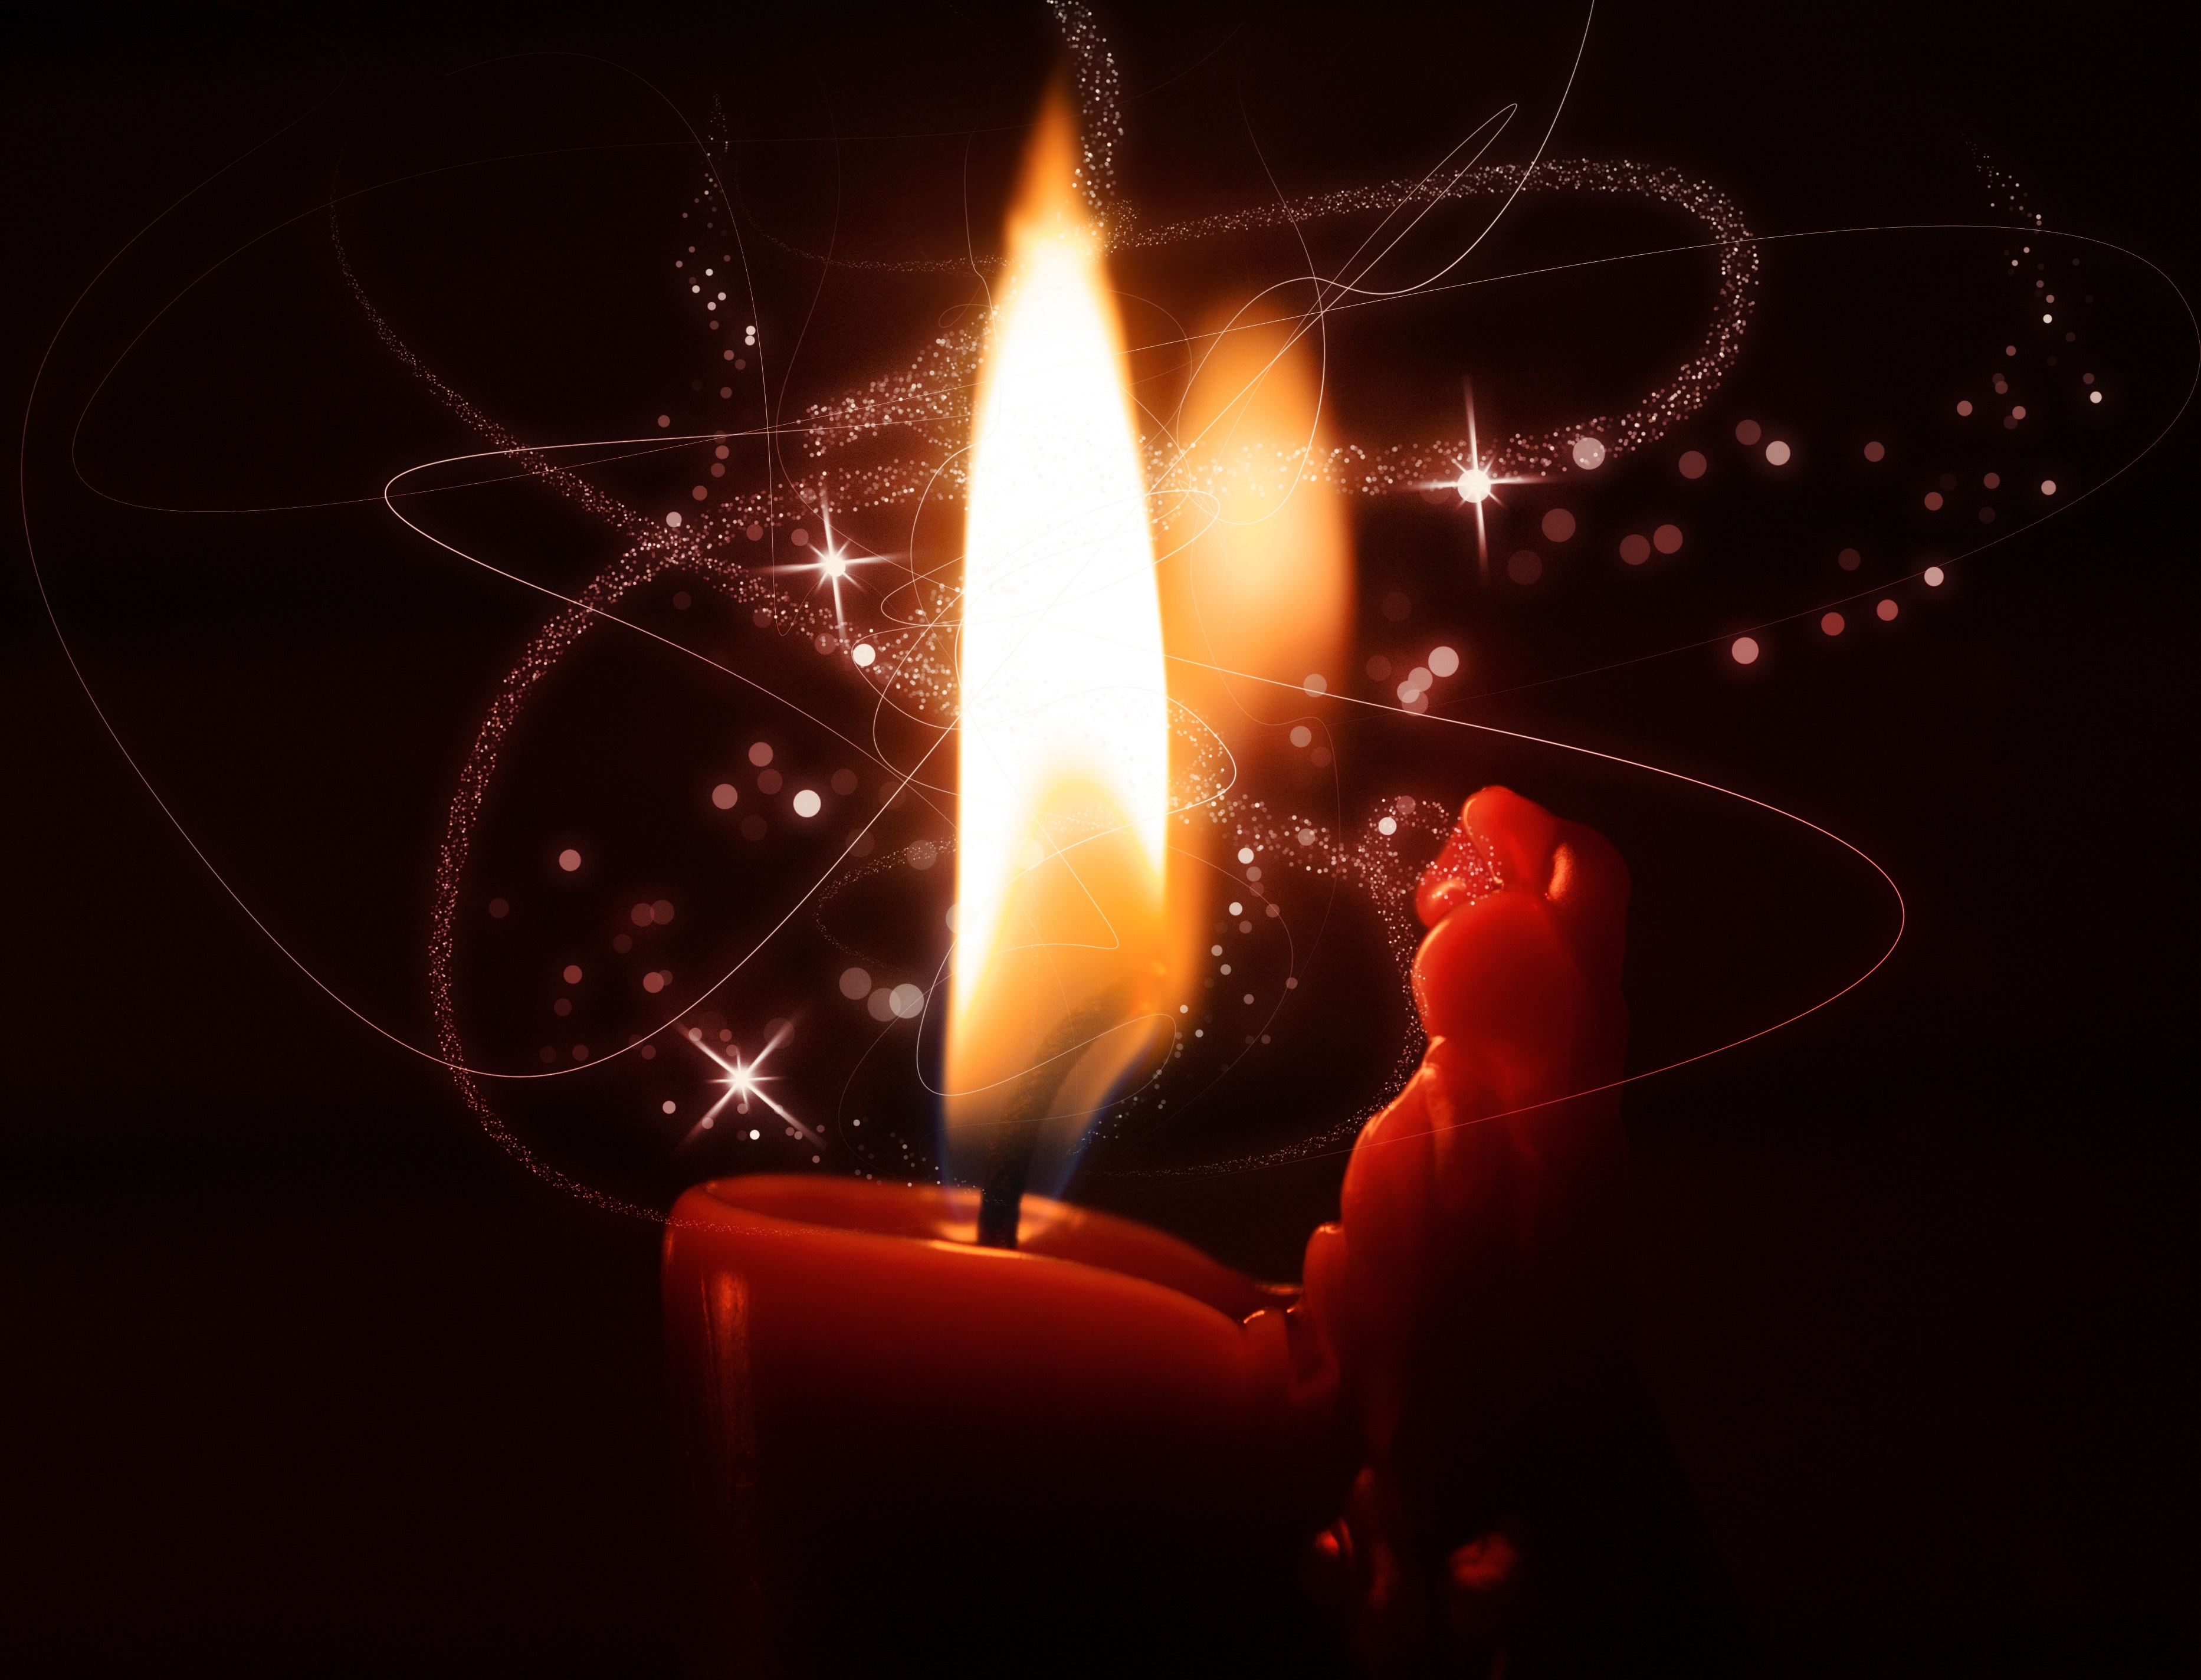
light, star, sparkler, red, flame, fire, darkness, candle, christmas, lighting, sparkle, red candle